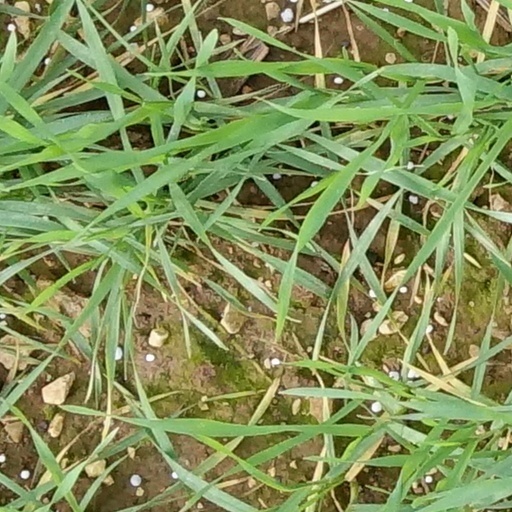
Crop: wheat